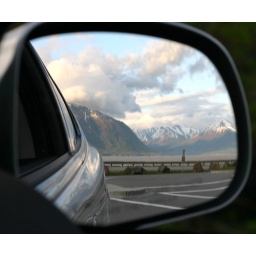
The mountains along Turnagain Arm in my rear view mirror